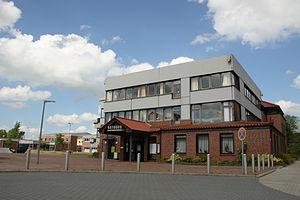
Ihlow est une commune allemande de l'arrondissement d'Aurich, dans le land de Basse-Saxe.